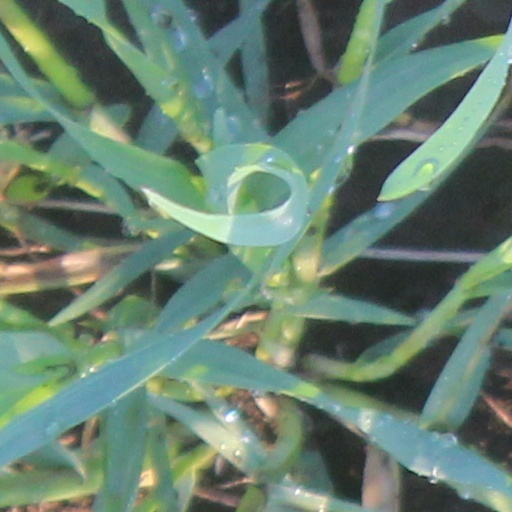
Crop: wheat